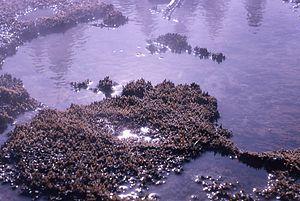
Echinus Geyser est un geyser de type « fontaine » situé dans le Norris Geyser Basin dans le parc national de Yellowstone aux États-Unis.